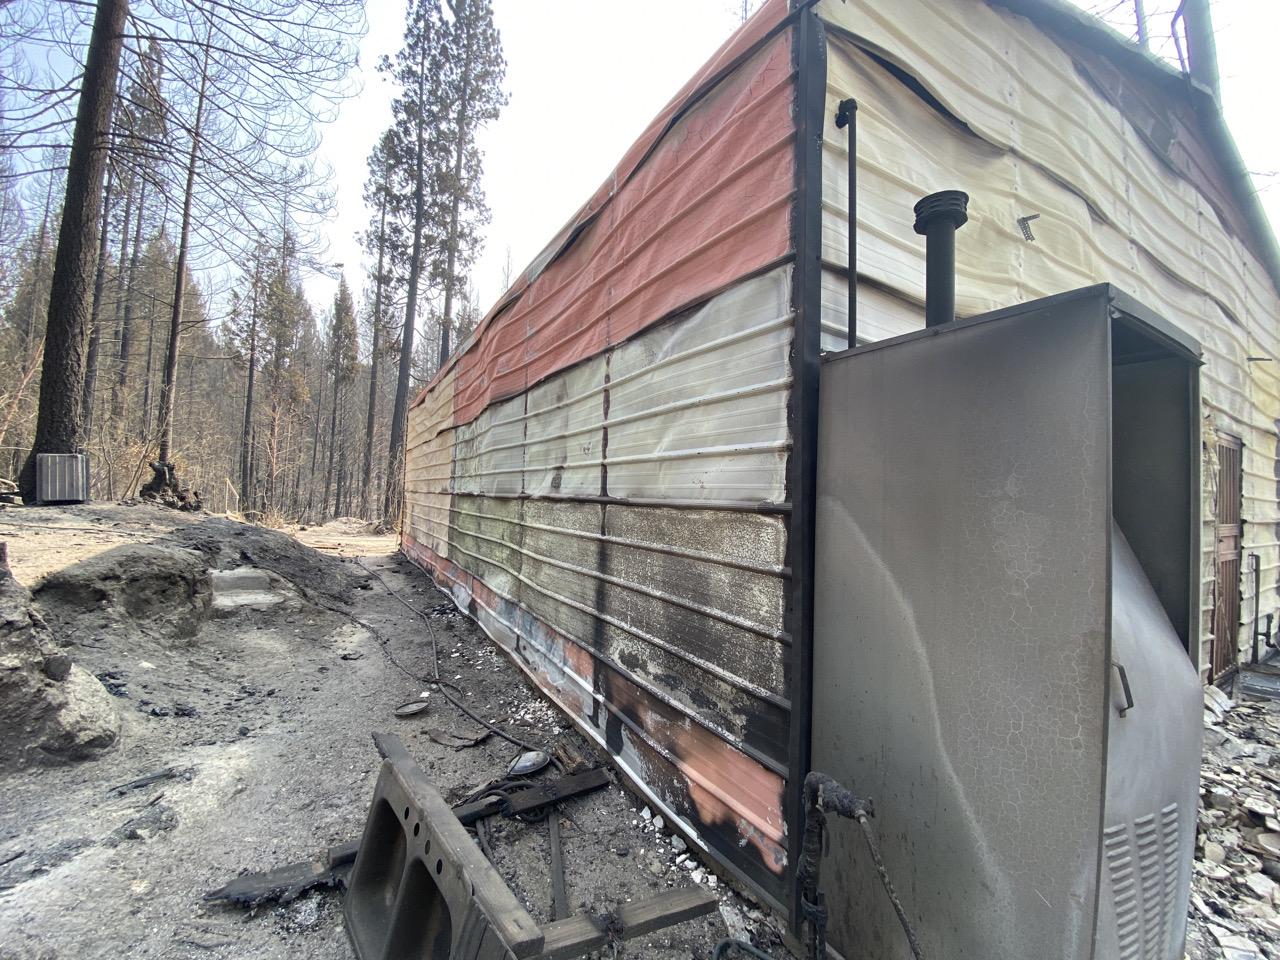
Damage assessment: major